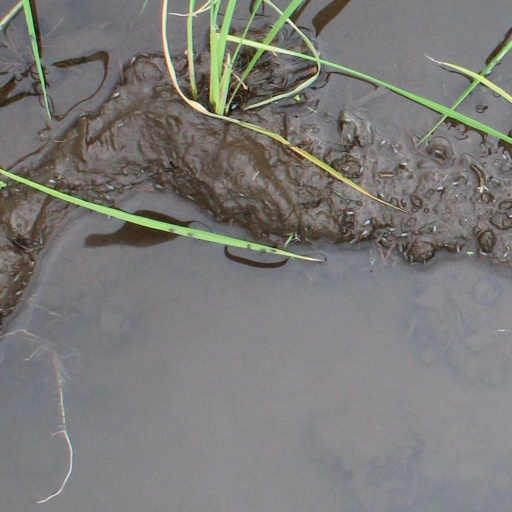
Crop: rice